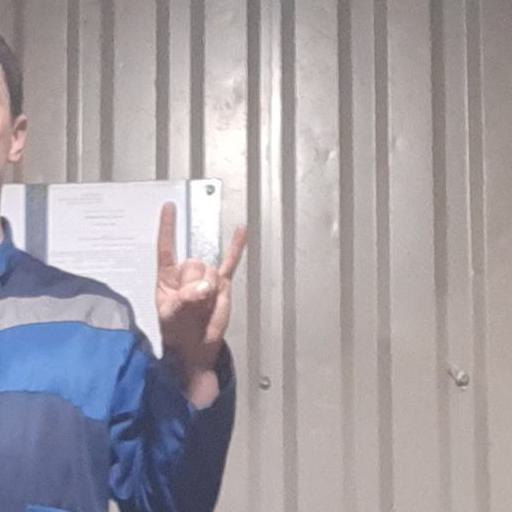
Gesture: rock